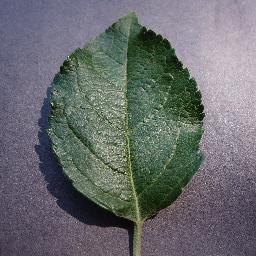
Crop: apple
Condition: healthy